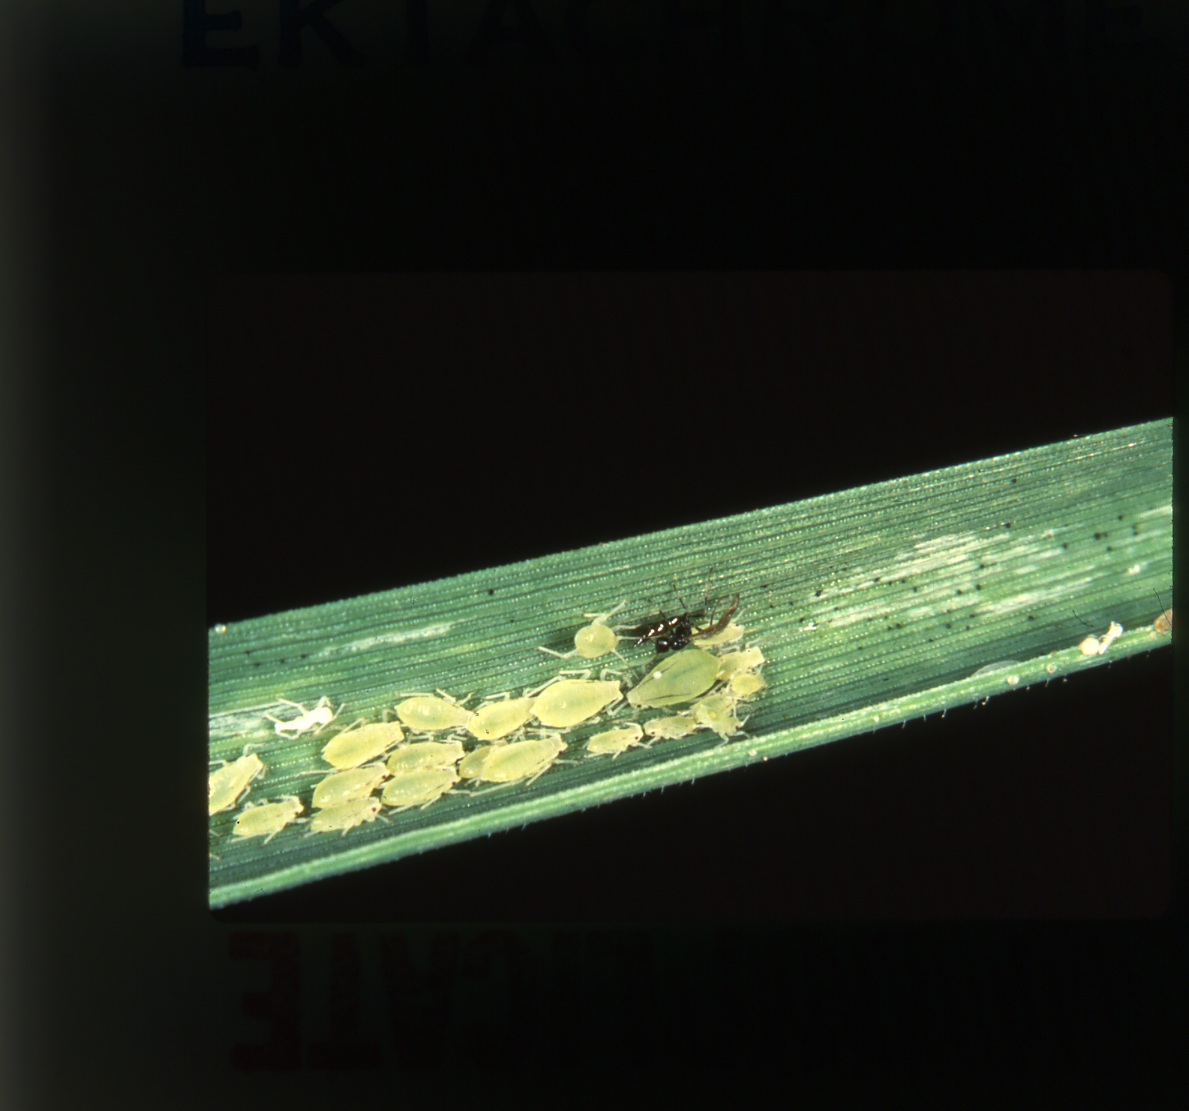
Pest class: russian_wheat_aphid